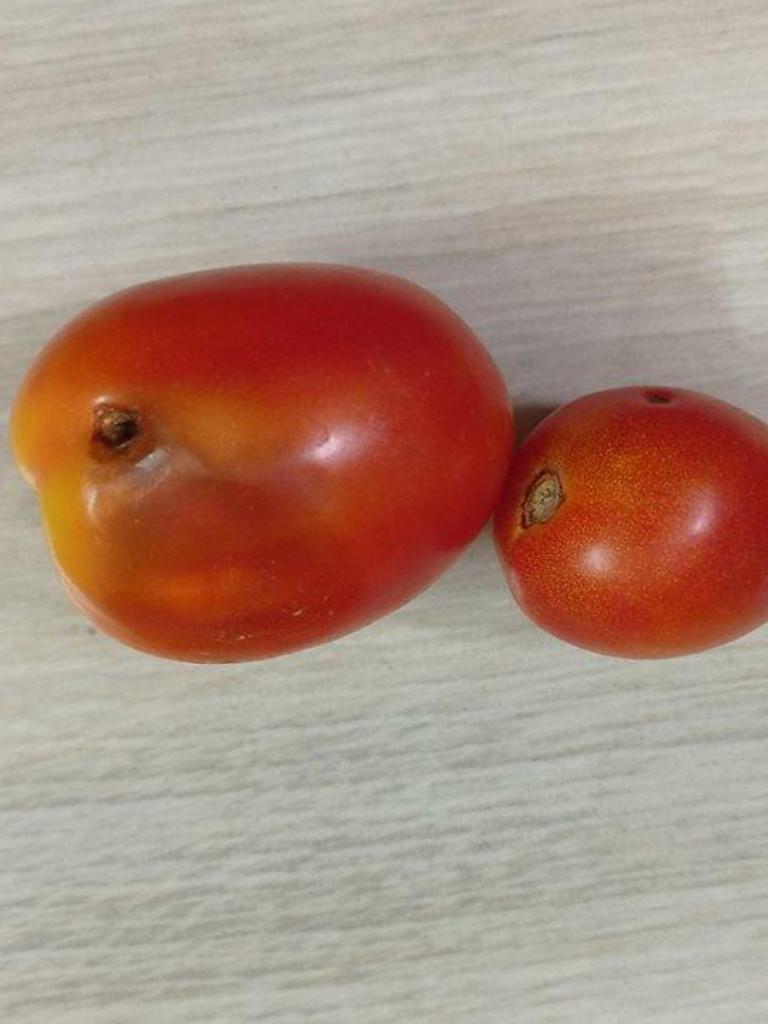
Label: Rotten